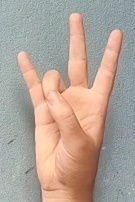
ASL sign: 7